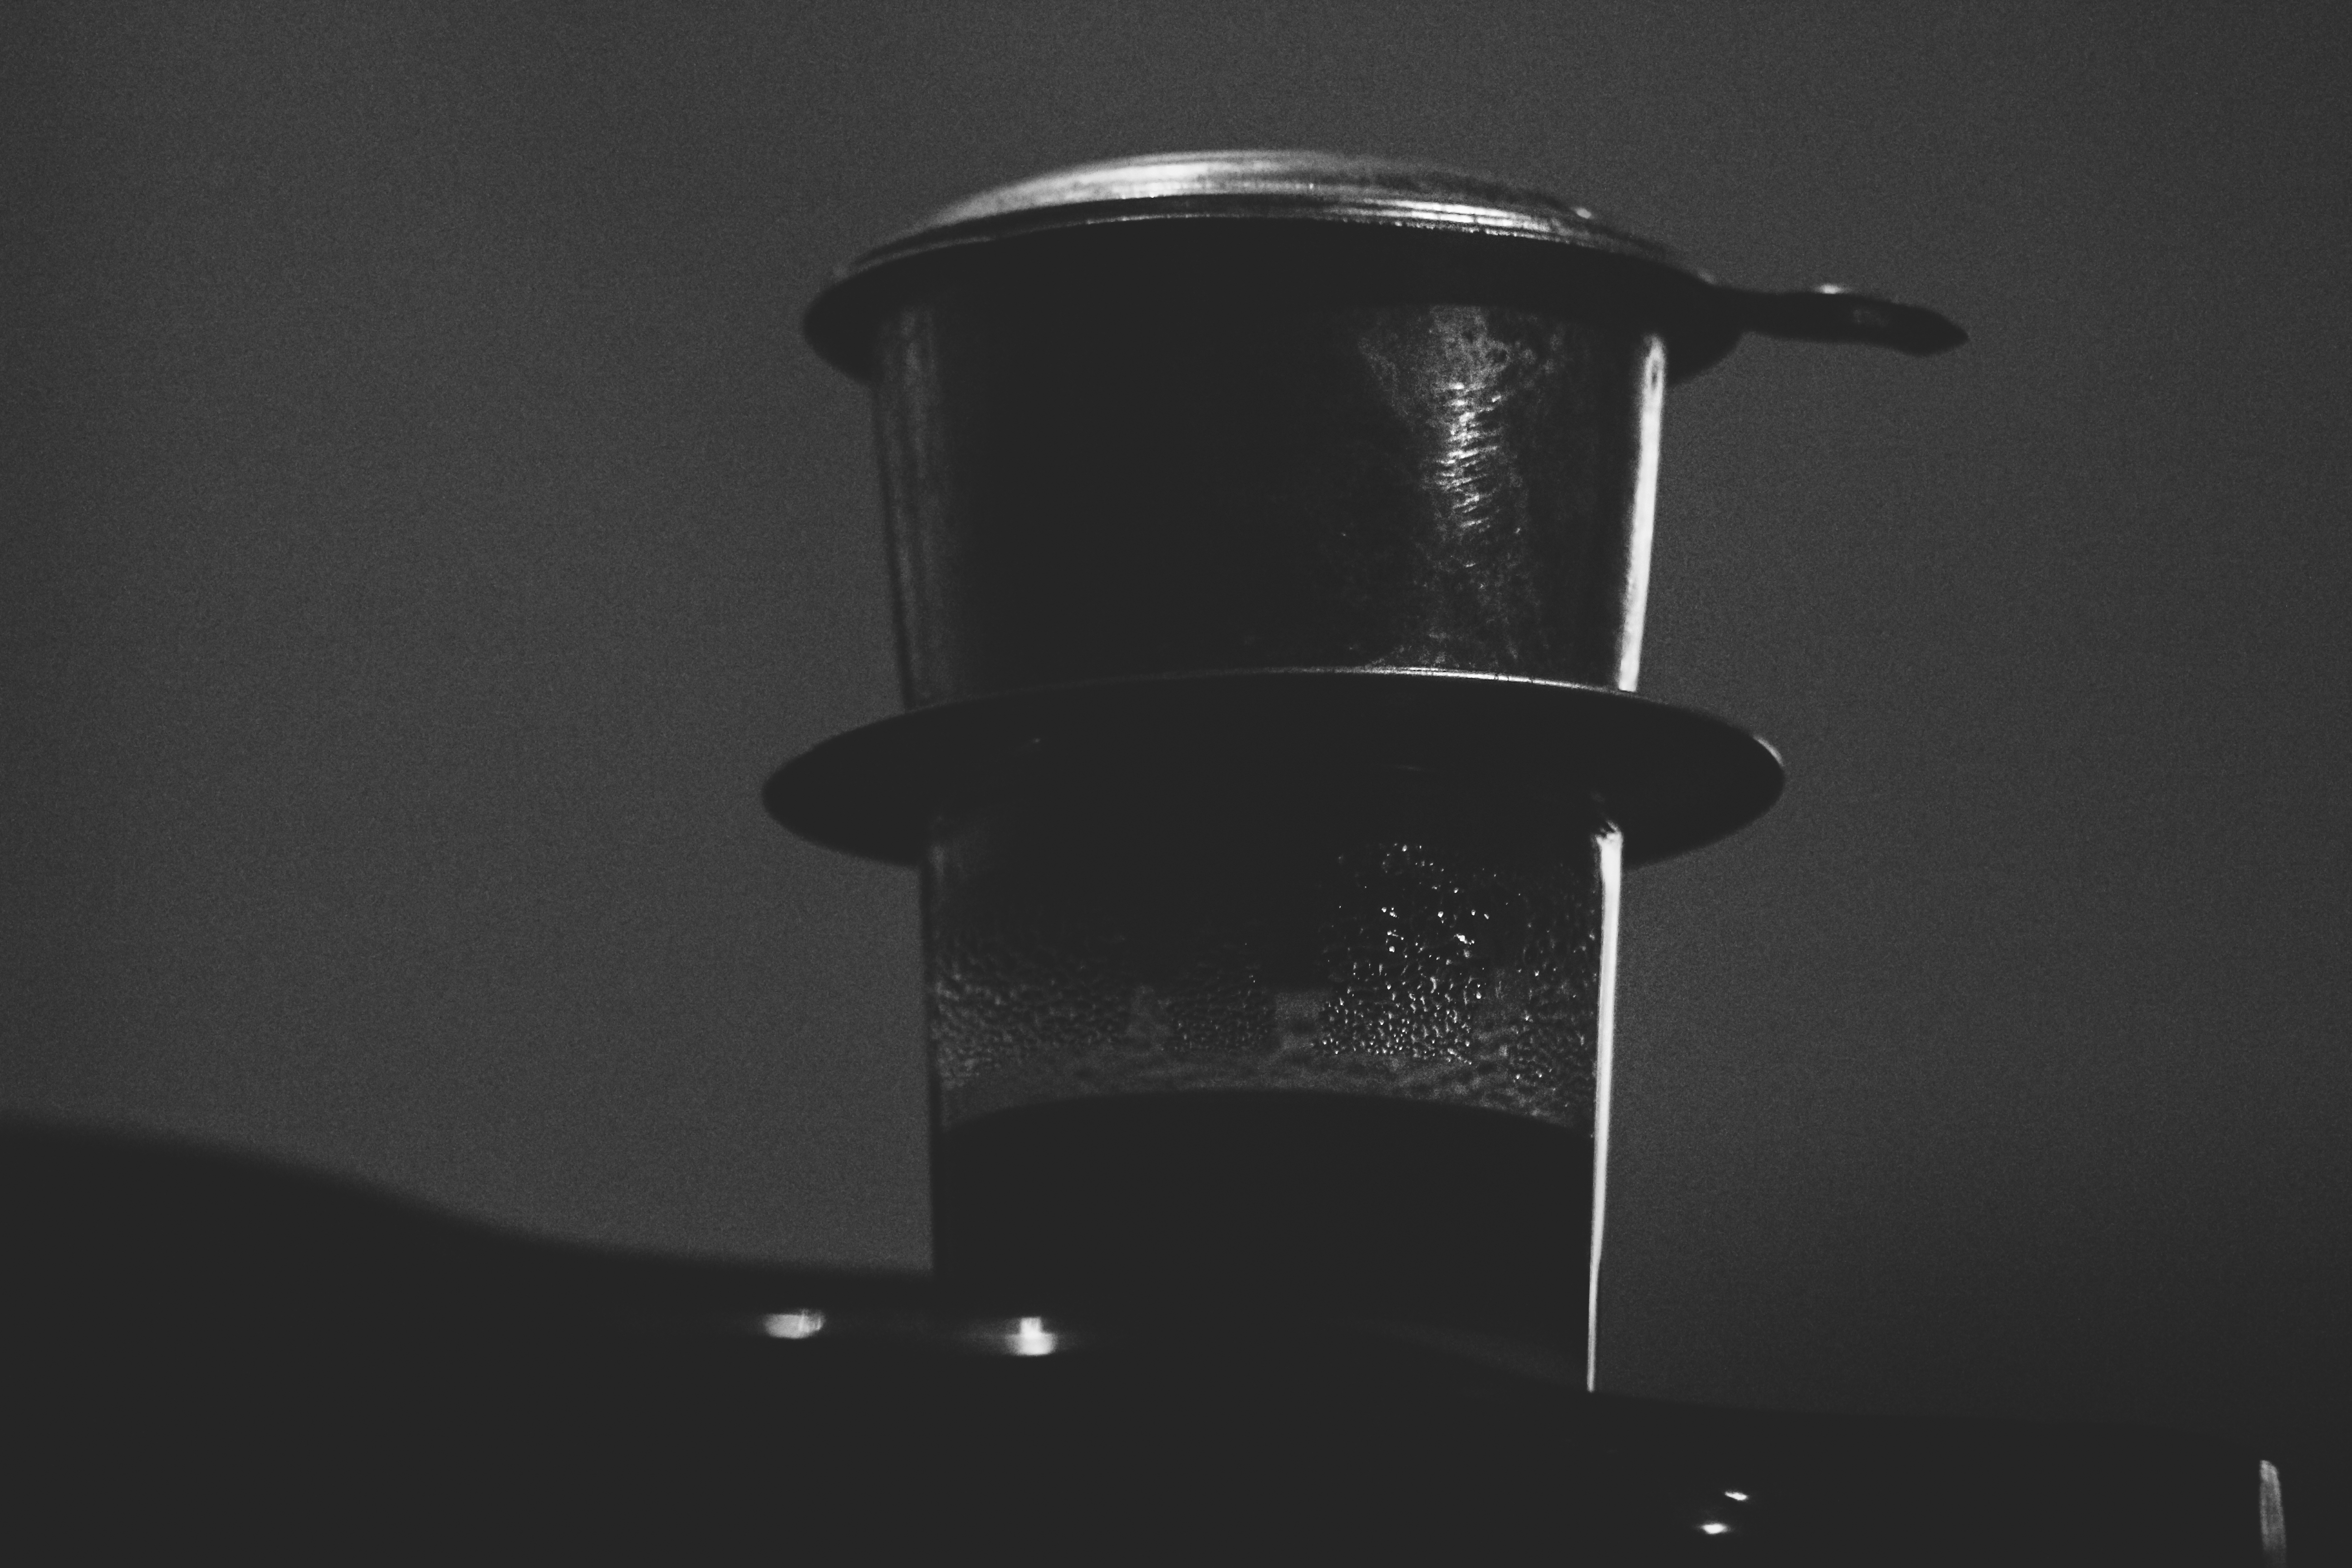
coffee, tableware, liquid, drinkware, flash photography, gas, glass bottle, drink, cylinder, glass, darkness, midnight, barware, font, monochrome photography, tower, monochrome, light fixture, microphone stand, still life photography, small appliance, shadow, chimney, still life, wine bottle, entertainment, wine, home accessories, metal, serveware, wine glass, lighting accessory, Transparent material, liqueur, night